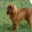
Label: dog